Valentia Island

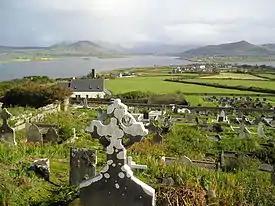

The combined features and history of the island make it an attractive tourist destination, easily accessible from the popular Ring of Kerry route.